Niclas Ekberg

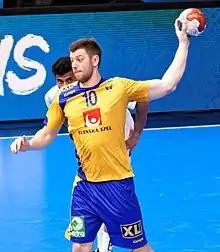
Ekberg in 2017

Niclas Ekberg (born 23 December 1988) is a Swedish professional handballer for Ystads IF and Sweden men's national handball team. He is known to be an exceptionally prolific goalscorer and holds many different goalscoring records at his club, THW Kiel.